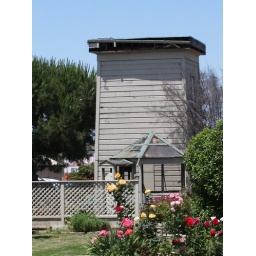
old water tower and garden gazebo at the Tilden-Laine Victorian home in Historic Alviso, San Jose, California